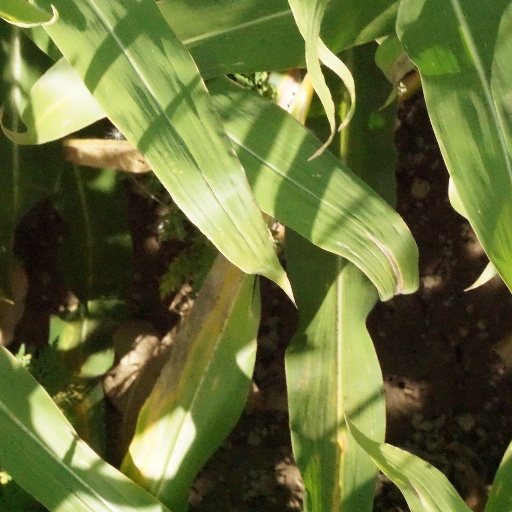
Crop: maize; corn